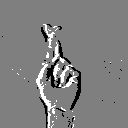
ASL letter: r